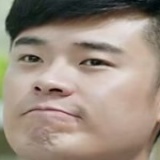
diễn viên Trần Hách